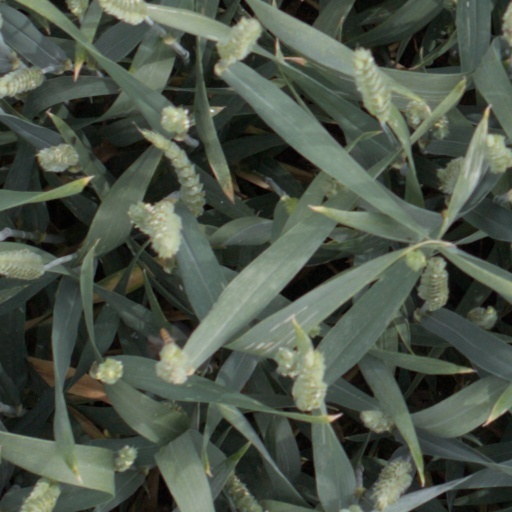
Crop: wheat